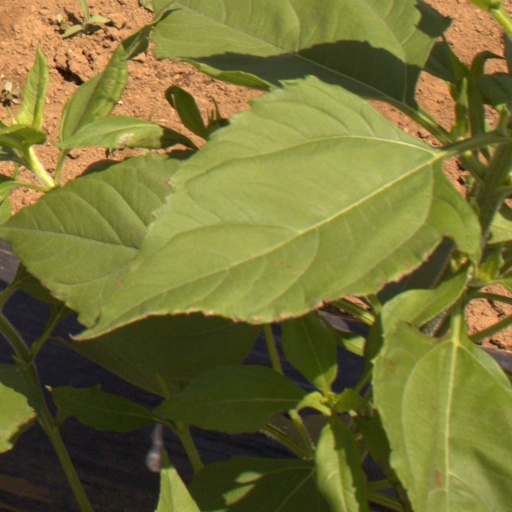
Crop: Jerusalem artichoke